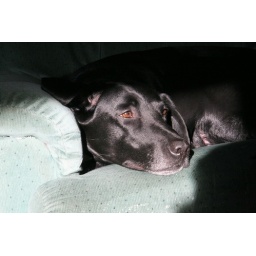
Maggie - Back in the green chair